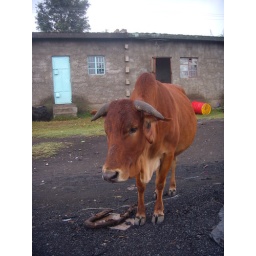
cow in front of the house